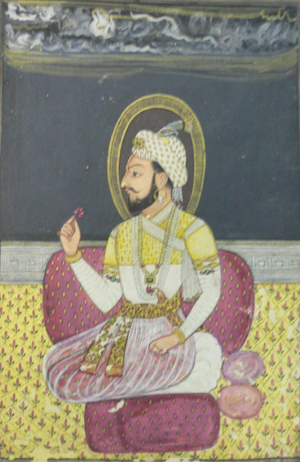
Sambhaji Bhonsle est le fils aîné du Chhatrapati Shivaji Maharaj, le fondateur de l'Empire Marâthe, et de Saibai, première épouse de Shivaji. Il lui succède en tant que Chhatrapati du royaume Marâthe naissant, malgré sa disgrâce initiale en raison de son caractère difficile et des nombreuses tensions qu'il a connu avec son propre père. Son règne est agité par de nombreux complots et conflits avec l'Empire Moghol. Il est reconnu pour ses compétences guerrières et son ardeur au combat, n'hésitant pas à affronter les mêmes périls que ses hommes. Il repousse deux tentatives d'invasion de l'Empire Moghol, avant d'être capturé au cours d'une troisième tentative menée par l'Empereur Aurangzeb en personne, qui le fit cruellement torturer avant de l'exécuter.